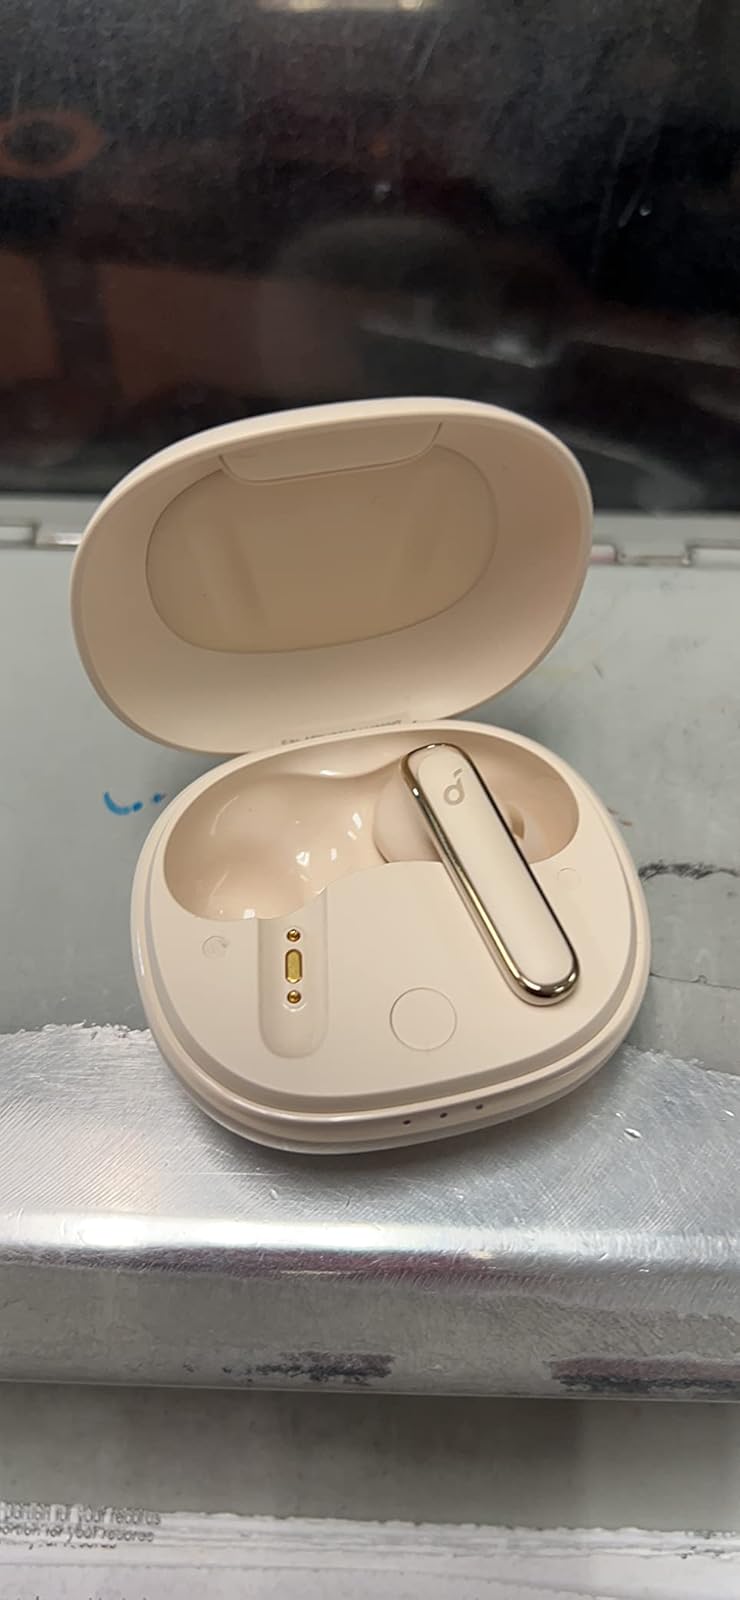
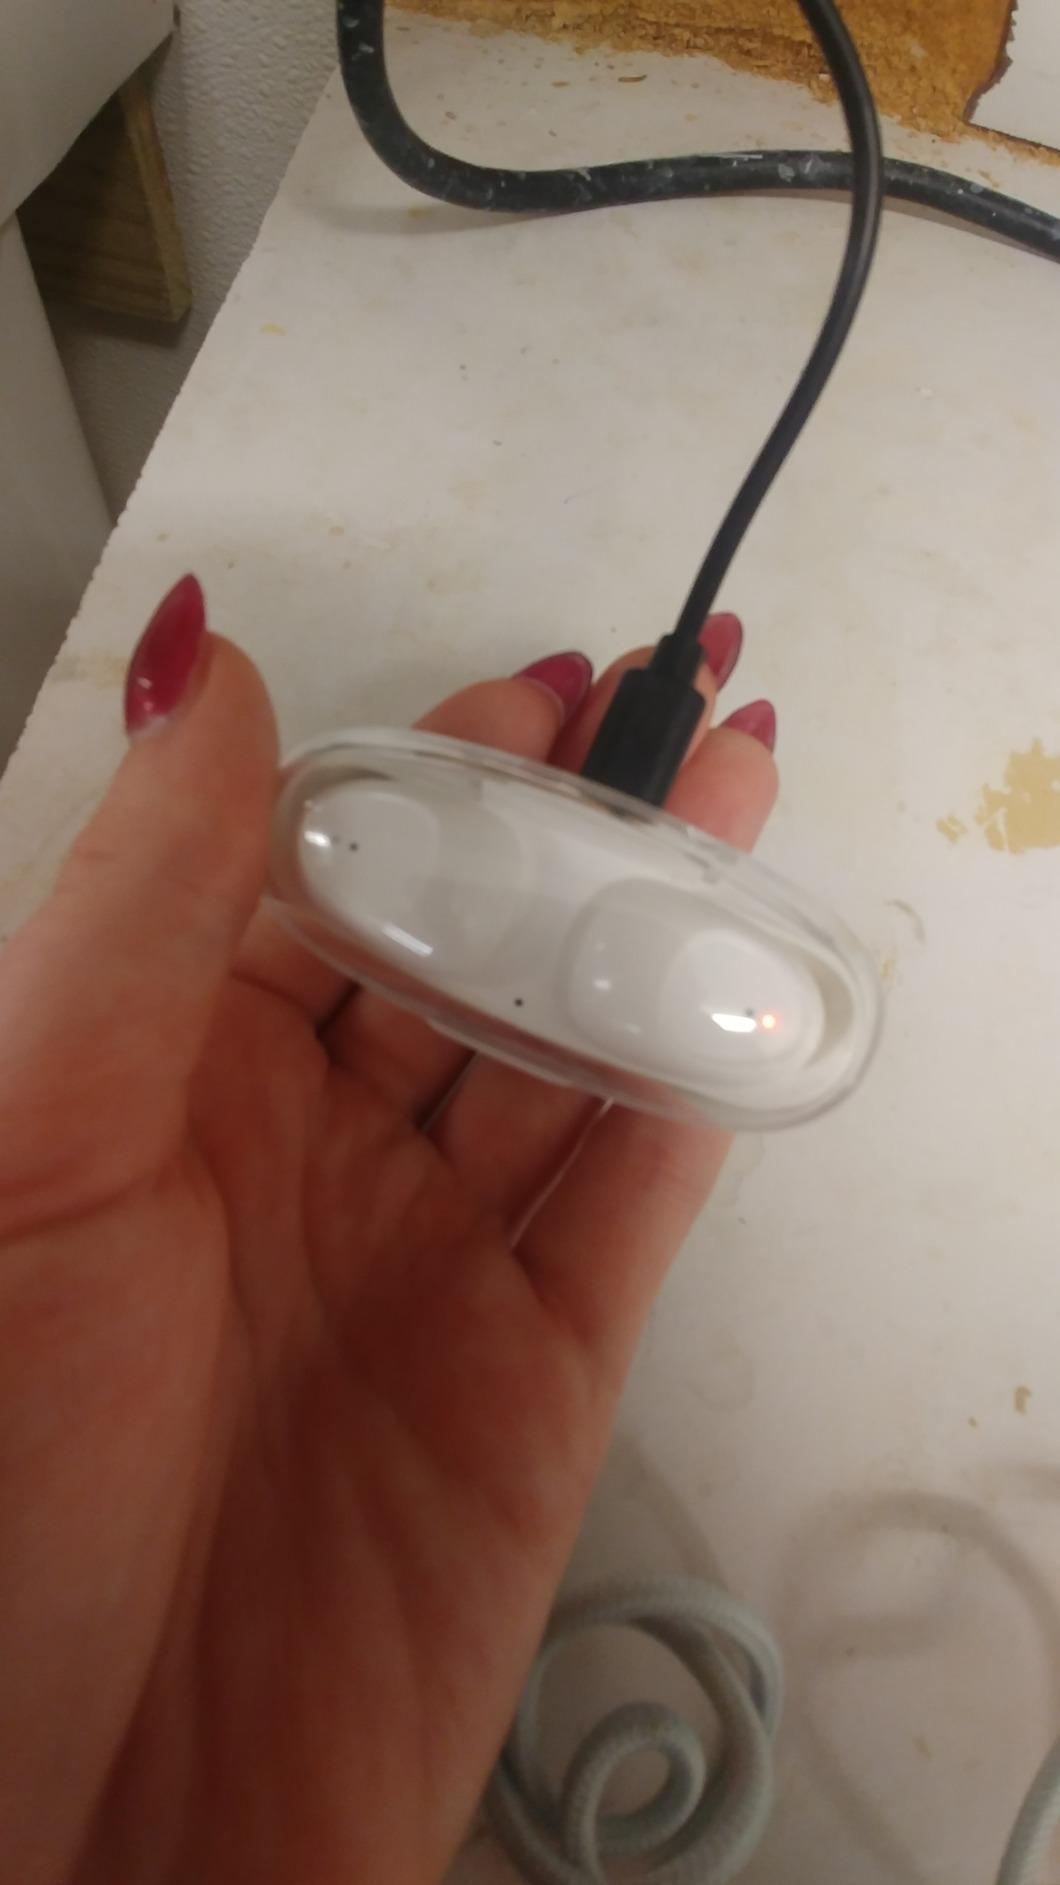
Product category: earbuds
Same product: no